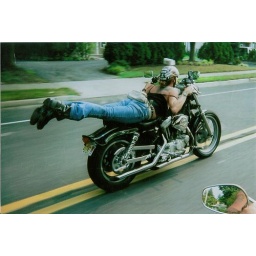
I took it from the back of Sam's bike on the ride home from Billy's benefit in '05